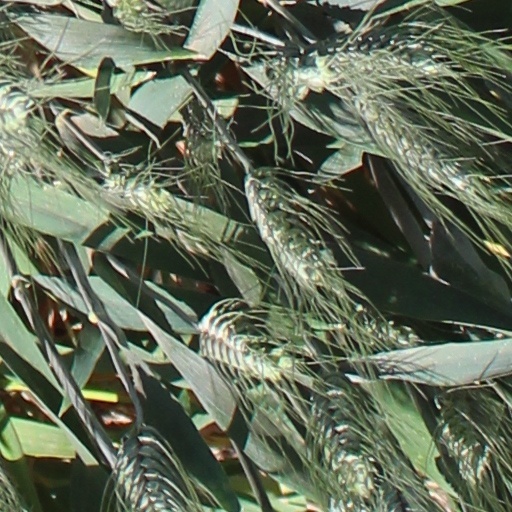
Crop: wheat